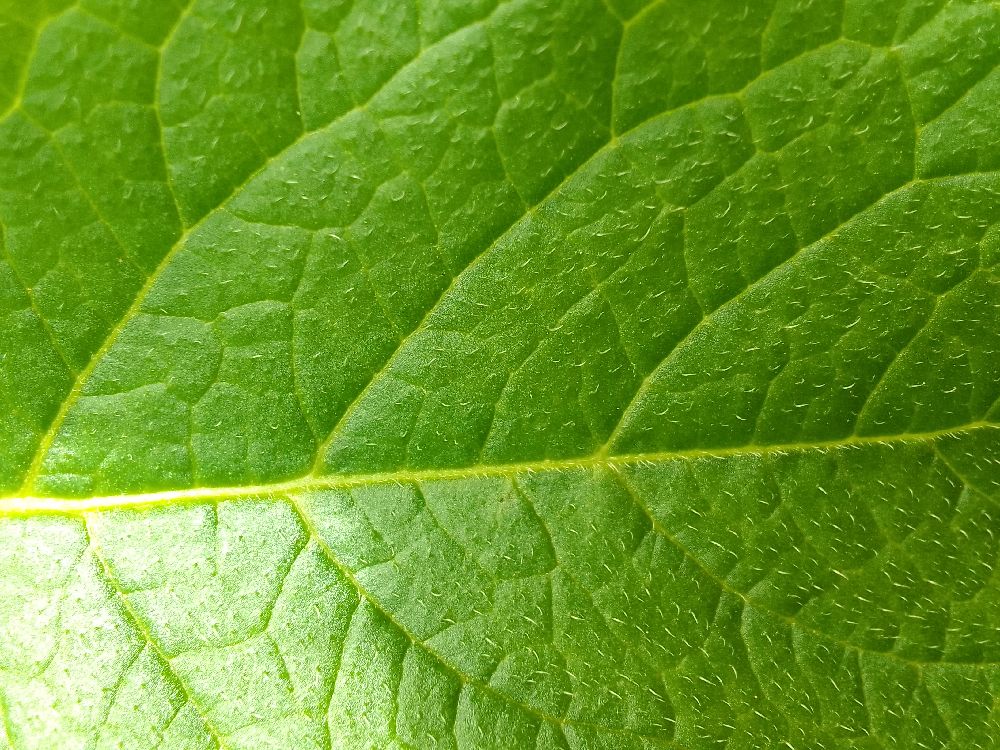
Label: Healthy